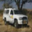
Label: automobile